Monster movie

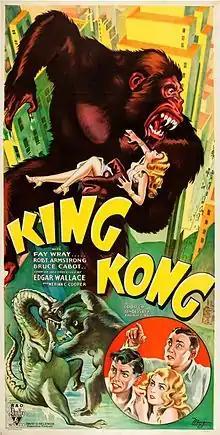
Theatrical release poster for "King Kong" (1933)

A monster movie, monster film, creature feature or giant monster film is a film that focuses on one or more characters struggling to survive attacks by one or more antagonistic monsters, often abnormally large ones. The film may also fall under the horror, comedy, fantasy, or science fiction genres. Monster movies originated with adaptations of horror folklore and literature.